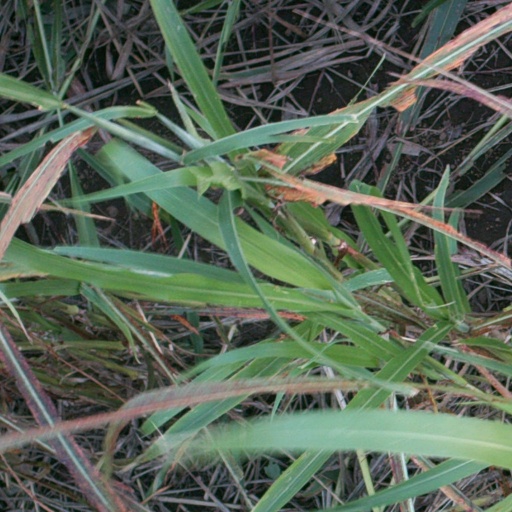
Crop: sorghum